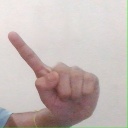
अक्षर: ए